Ōnyūdō

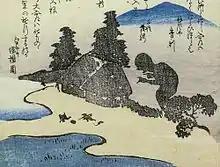
"Ōnyūdō" from the Kyōka Hyaku Monogatari by Masasumi Ryūkansaijin

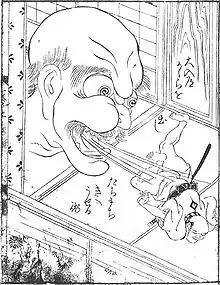
An ōnyūdō depicted in "Tengu-tsū" by Sukeyo Hirase. It was not a yōkai, but rather an artificial one created through magic using a magic lantern.

Their name has the meaning of "big monk", but depending on area, there are various legends where their actual appearance is that of an unclear shadow, simply a giant rather than a monk, among others. The ones that look like a monk (bōzu) are also called ōbōzu. In size, there are those that are about 2 meters tall, to giants that about the size of a mountain.